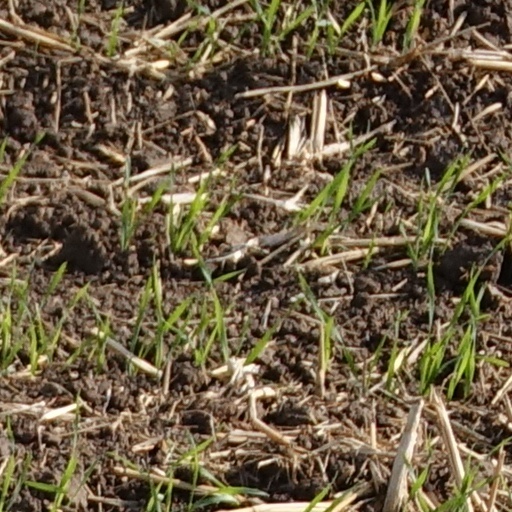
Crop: wheat